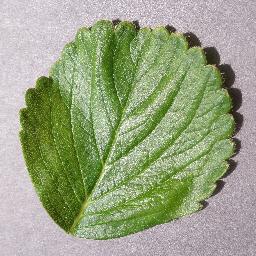
Label: Strawberry___healthy